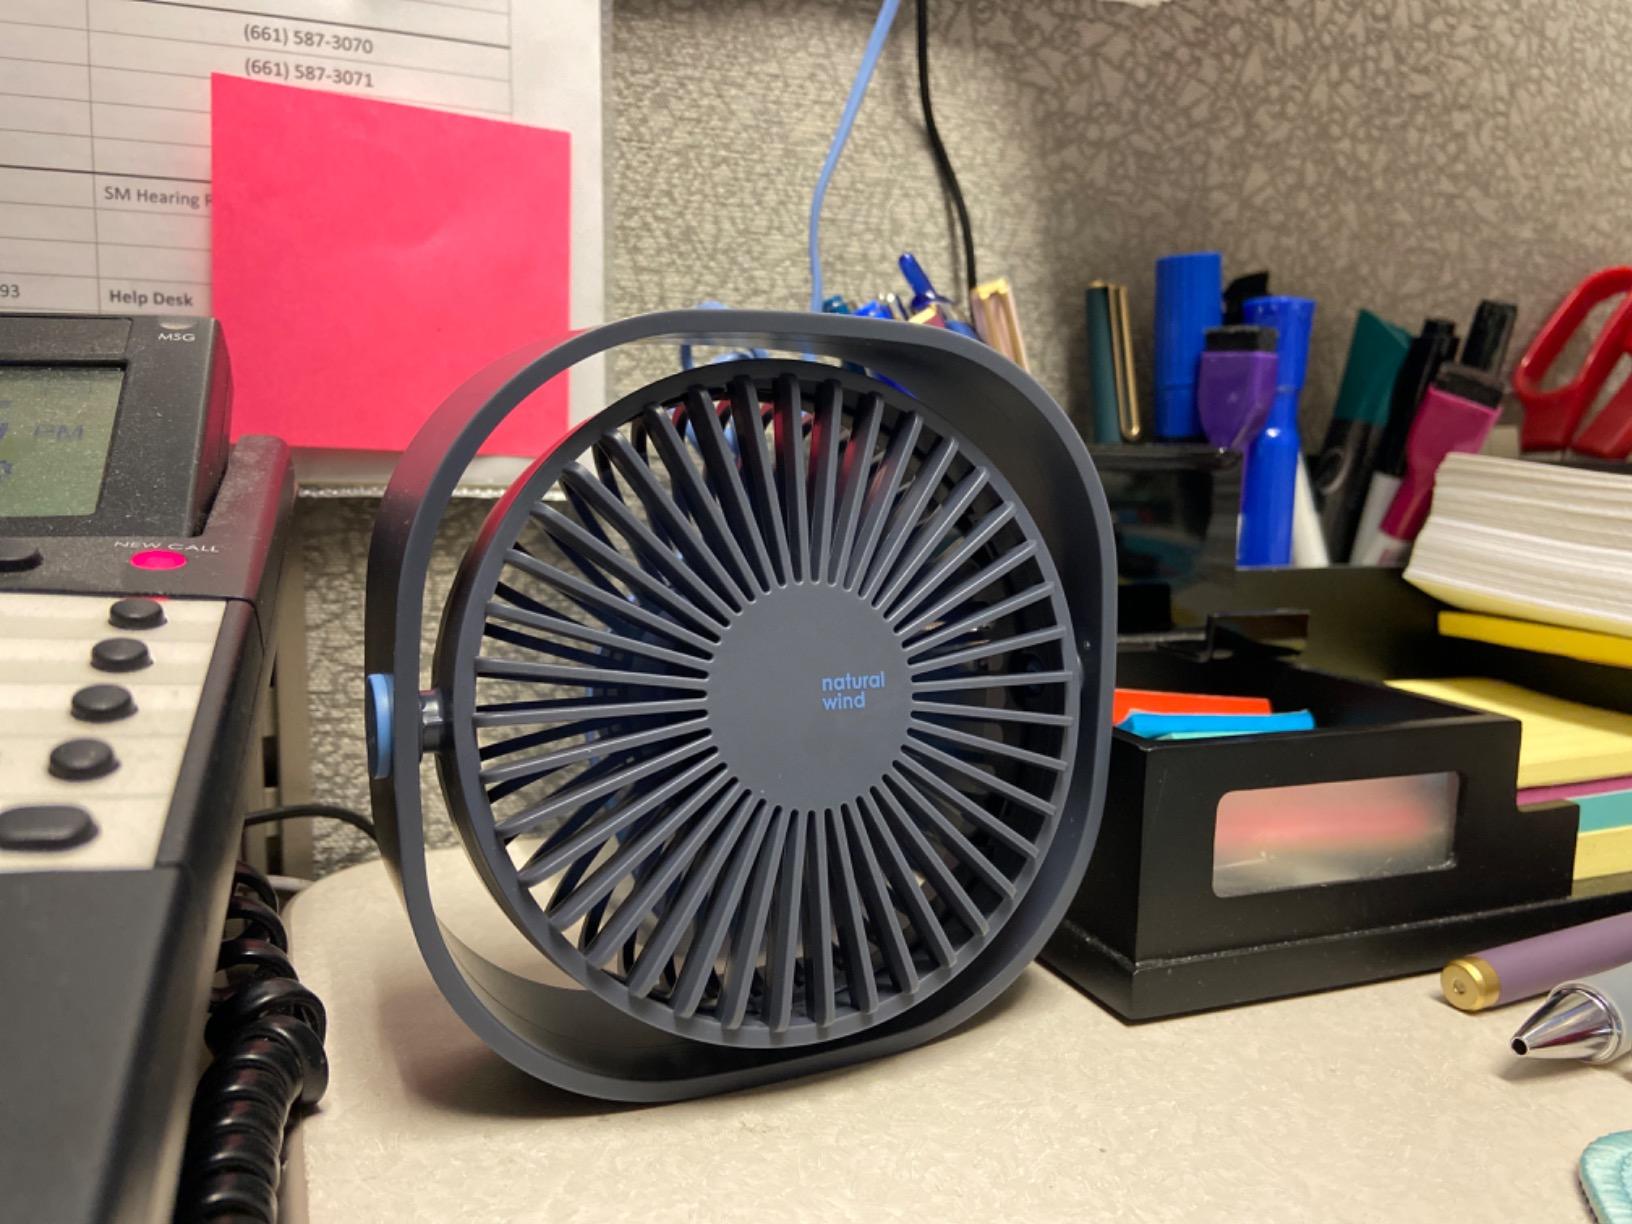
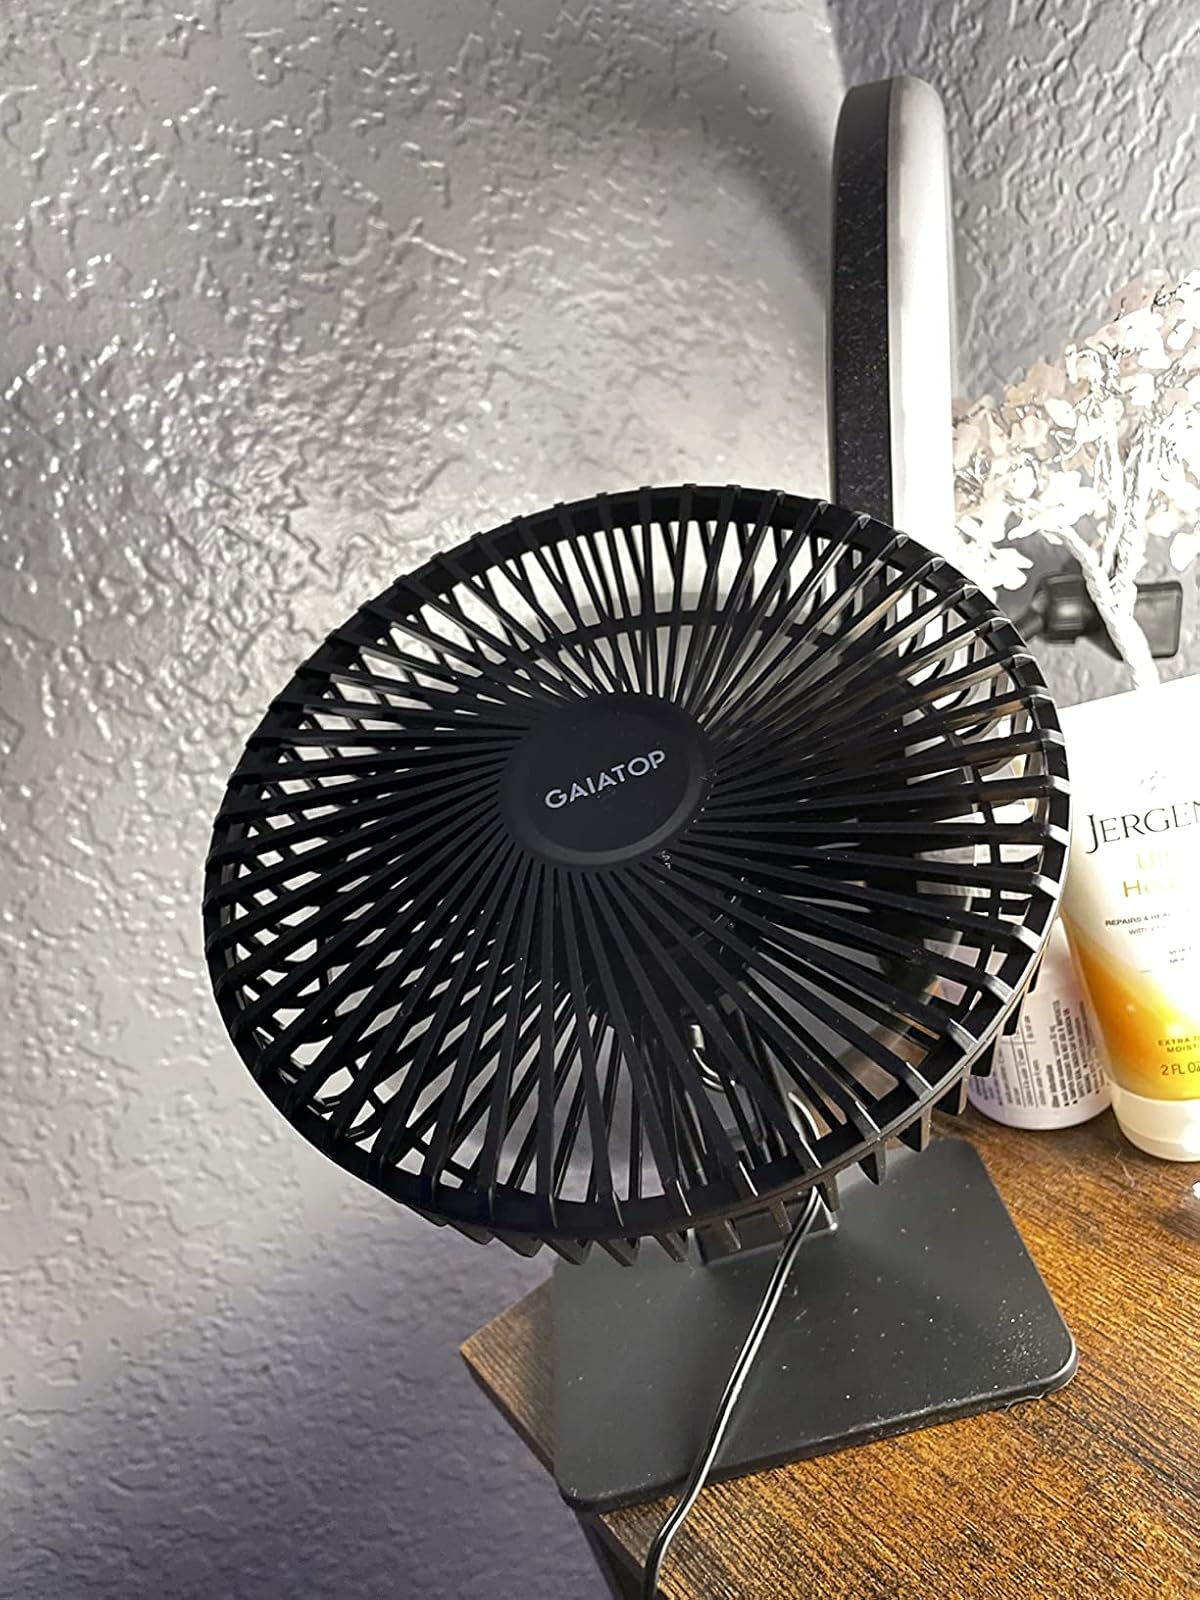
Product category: fan
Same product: no